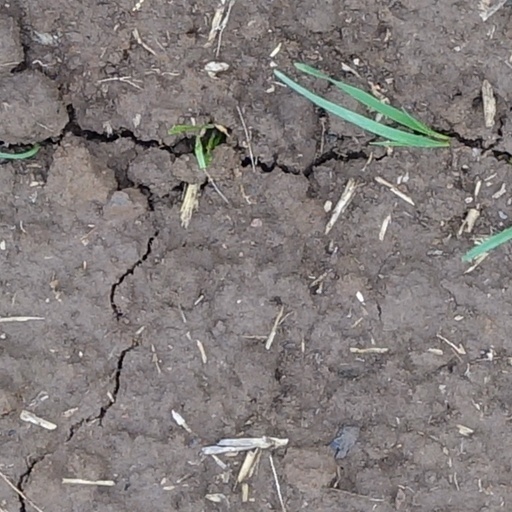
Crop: wheat